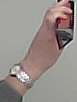
Product: toblerone_black